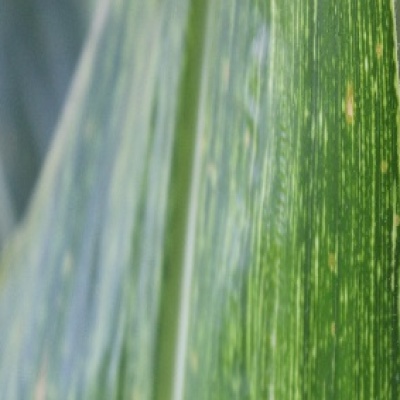
Label: Corn_(Maize)___Maize_Streak_Virus